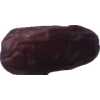
Label: dates